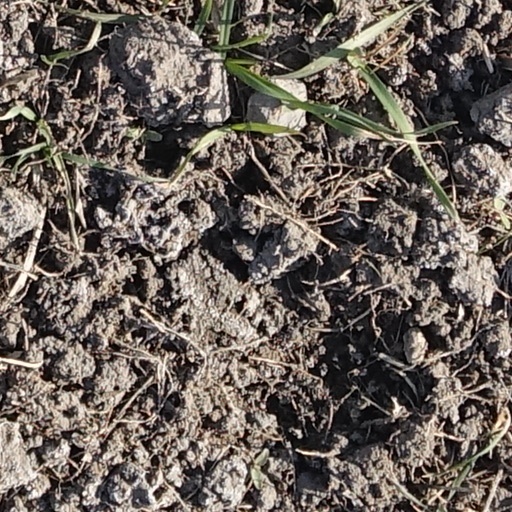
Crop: wheat